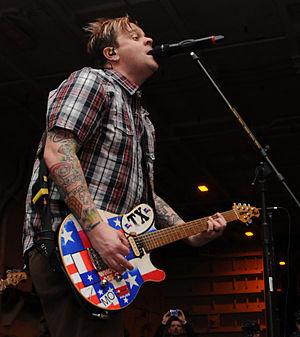
Jaret Reddick, chanteur et guitariste du groupe Bowling for Soup, lors d'un concert à bord de l'USS Abraham Lincoln (CVN 72) de la Navy américaine.